Describe the emotion expressed in this image:  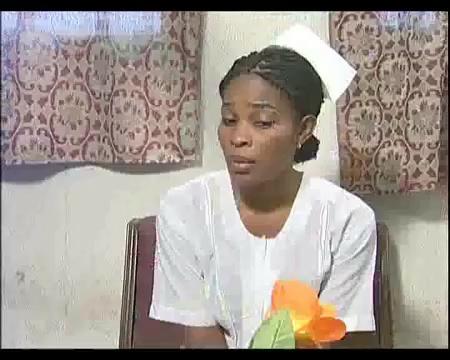
This person displays Suffering, valence and arousal with low intensity.